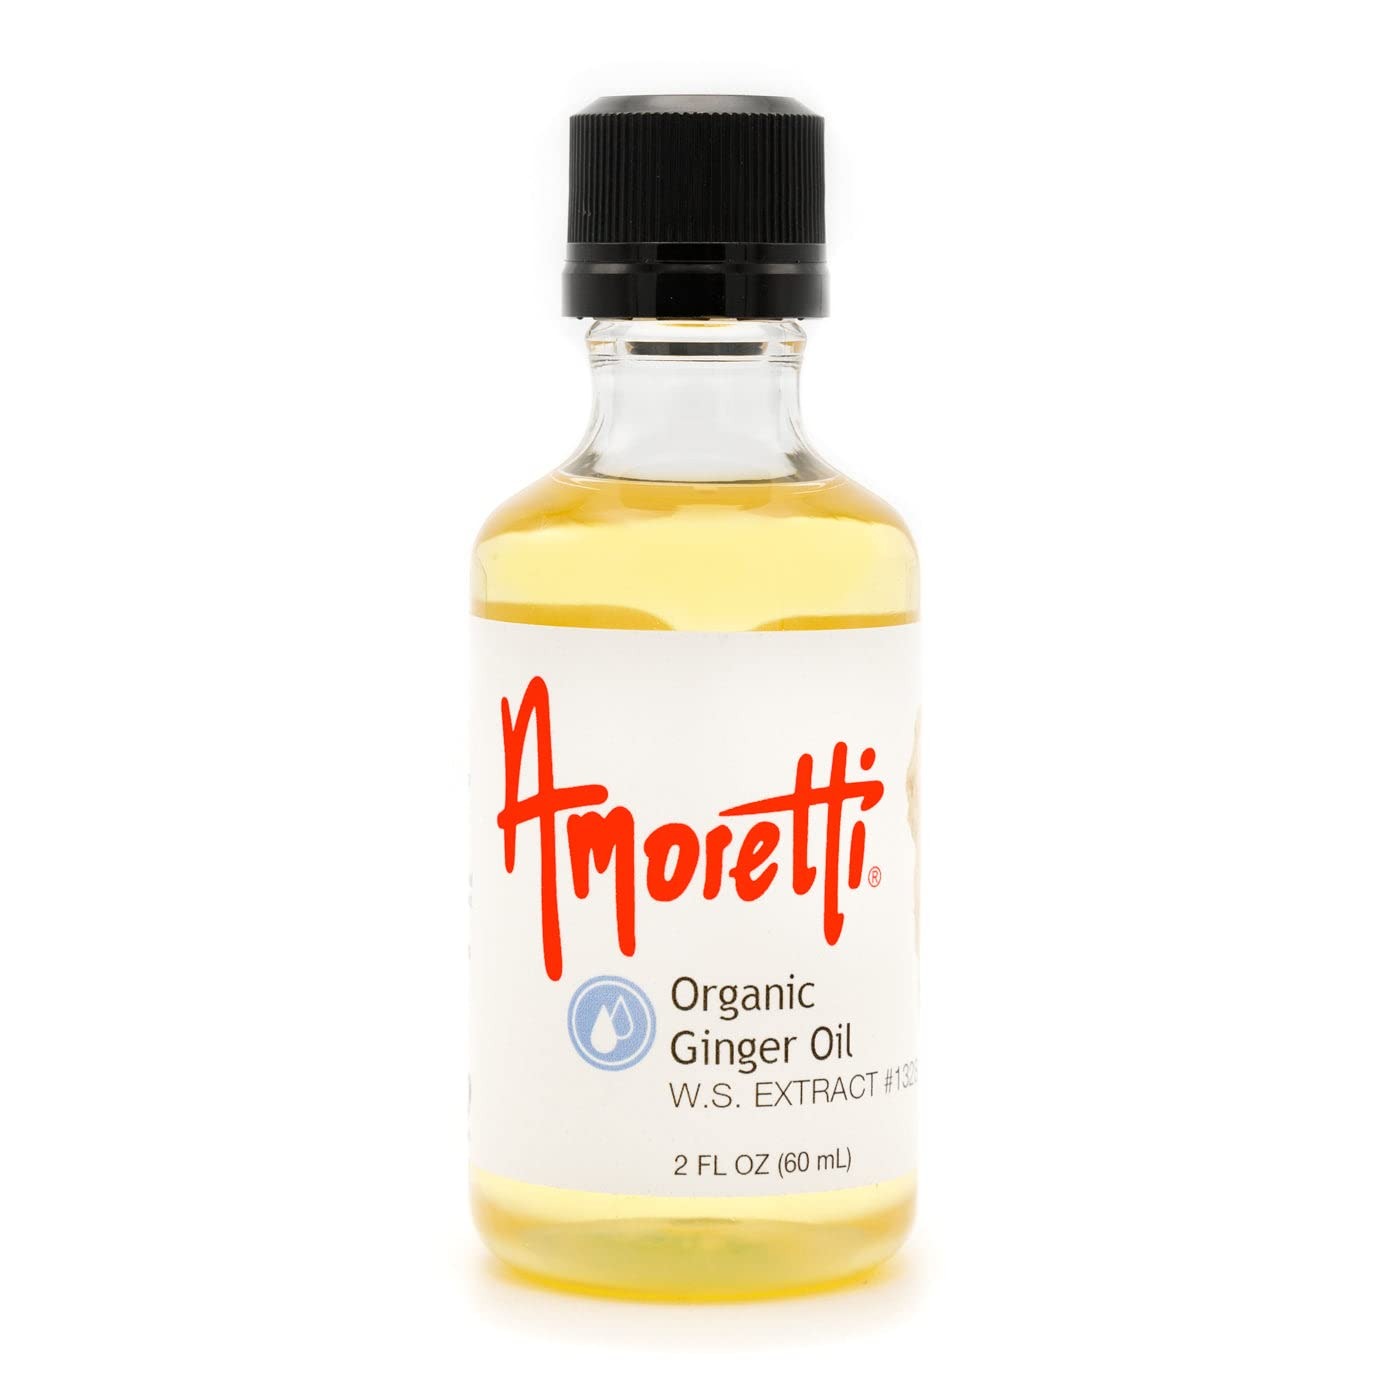
Item Name: Amoretti - Organic Clarified Ginger Extract Water Soluble 2 oz - Highly Concentrated & Perfect For Pastry, Savory, Brewing, and more, Preservative Free, Vegan, Kosher Pareve, Keto Friendly
Bullet Point 1: INCREDIBLE VERSATILITY: Our extracts are ideal for flavoring cakes, cookies, buttercreams, frostings, macarons, brewing, distilling and so much more.
Bullet Point 2: SPECIFICATIONS: Highly concentrated, no preservatives, no artificial colors, gluten-free, vegan Kosher Pareve, keto-friendly, bake-proof, and freeze-thaw stable.
Bullet Point 3: HIGHEST QUALITY: We use only the finest and freshest ingredients to deliver delicious natural flavors in each serving.
Bullet Point 4: Preservative-Free
Bullet Point 5: Bake-Proof & Freeze-Thaw Stable
Product Description: Bold, Zesty, SpicedEnhance your gourmet creations with Amoretti's Organic Clarified Ginger Water-Soluble Extract. A trusted choice among industry professionals, our extracts are naturally flavored, highly concentrated, and very versatile. Deliver the vibrant flavor of fresh, zesty ginger straight into all your favorite culinary applications. Empower your imagination — with Amoretti!Product Details
Value: 2.0
Unit: Ounce

Price: 50.63